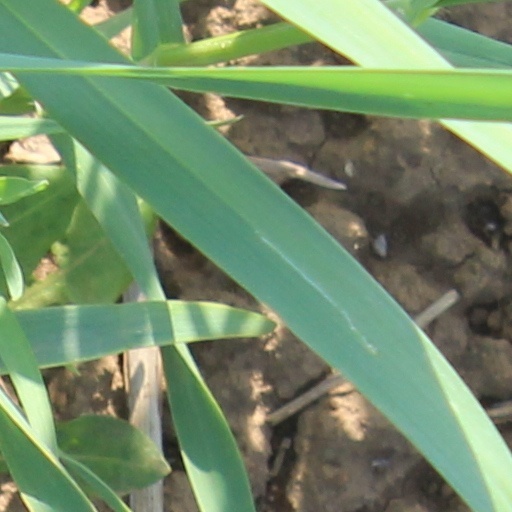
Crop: wheat